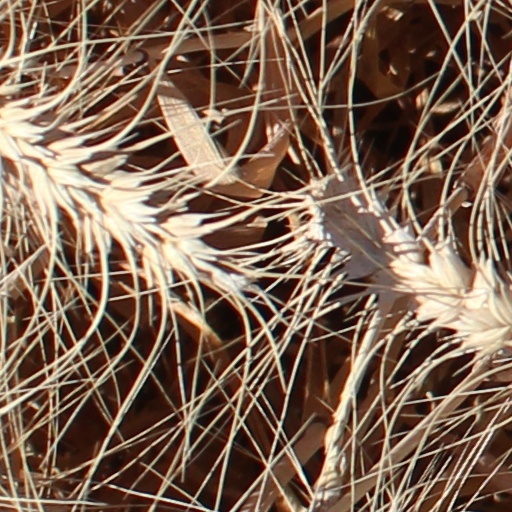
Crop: wheat